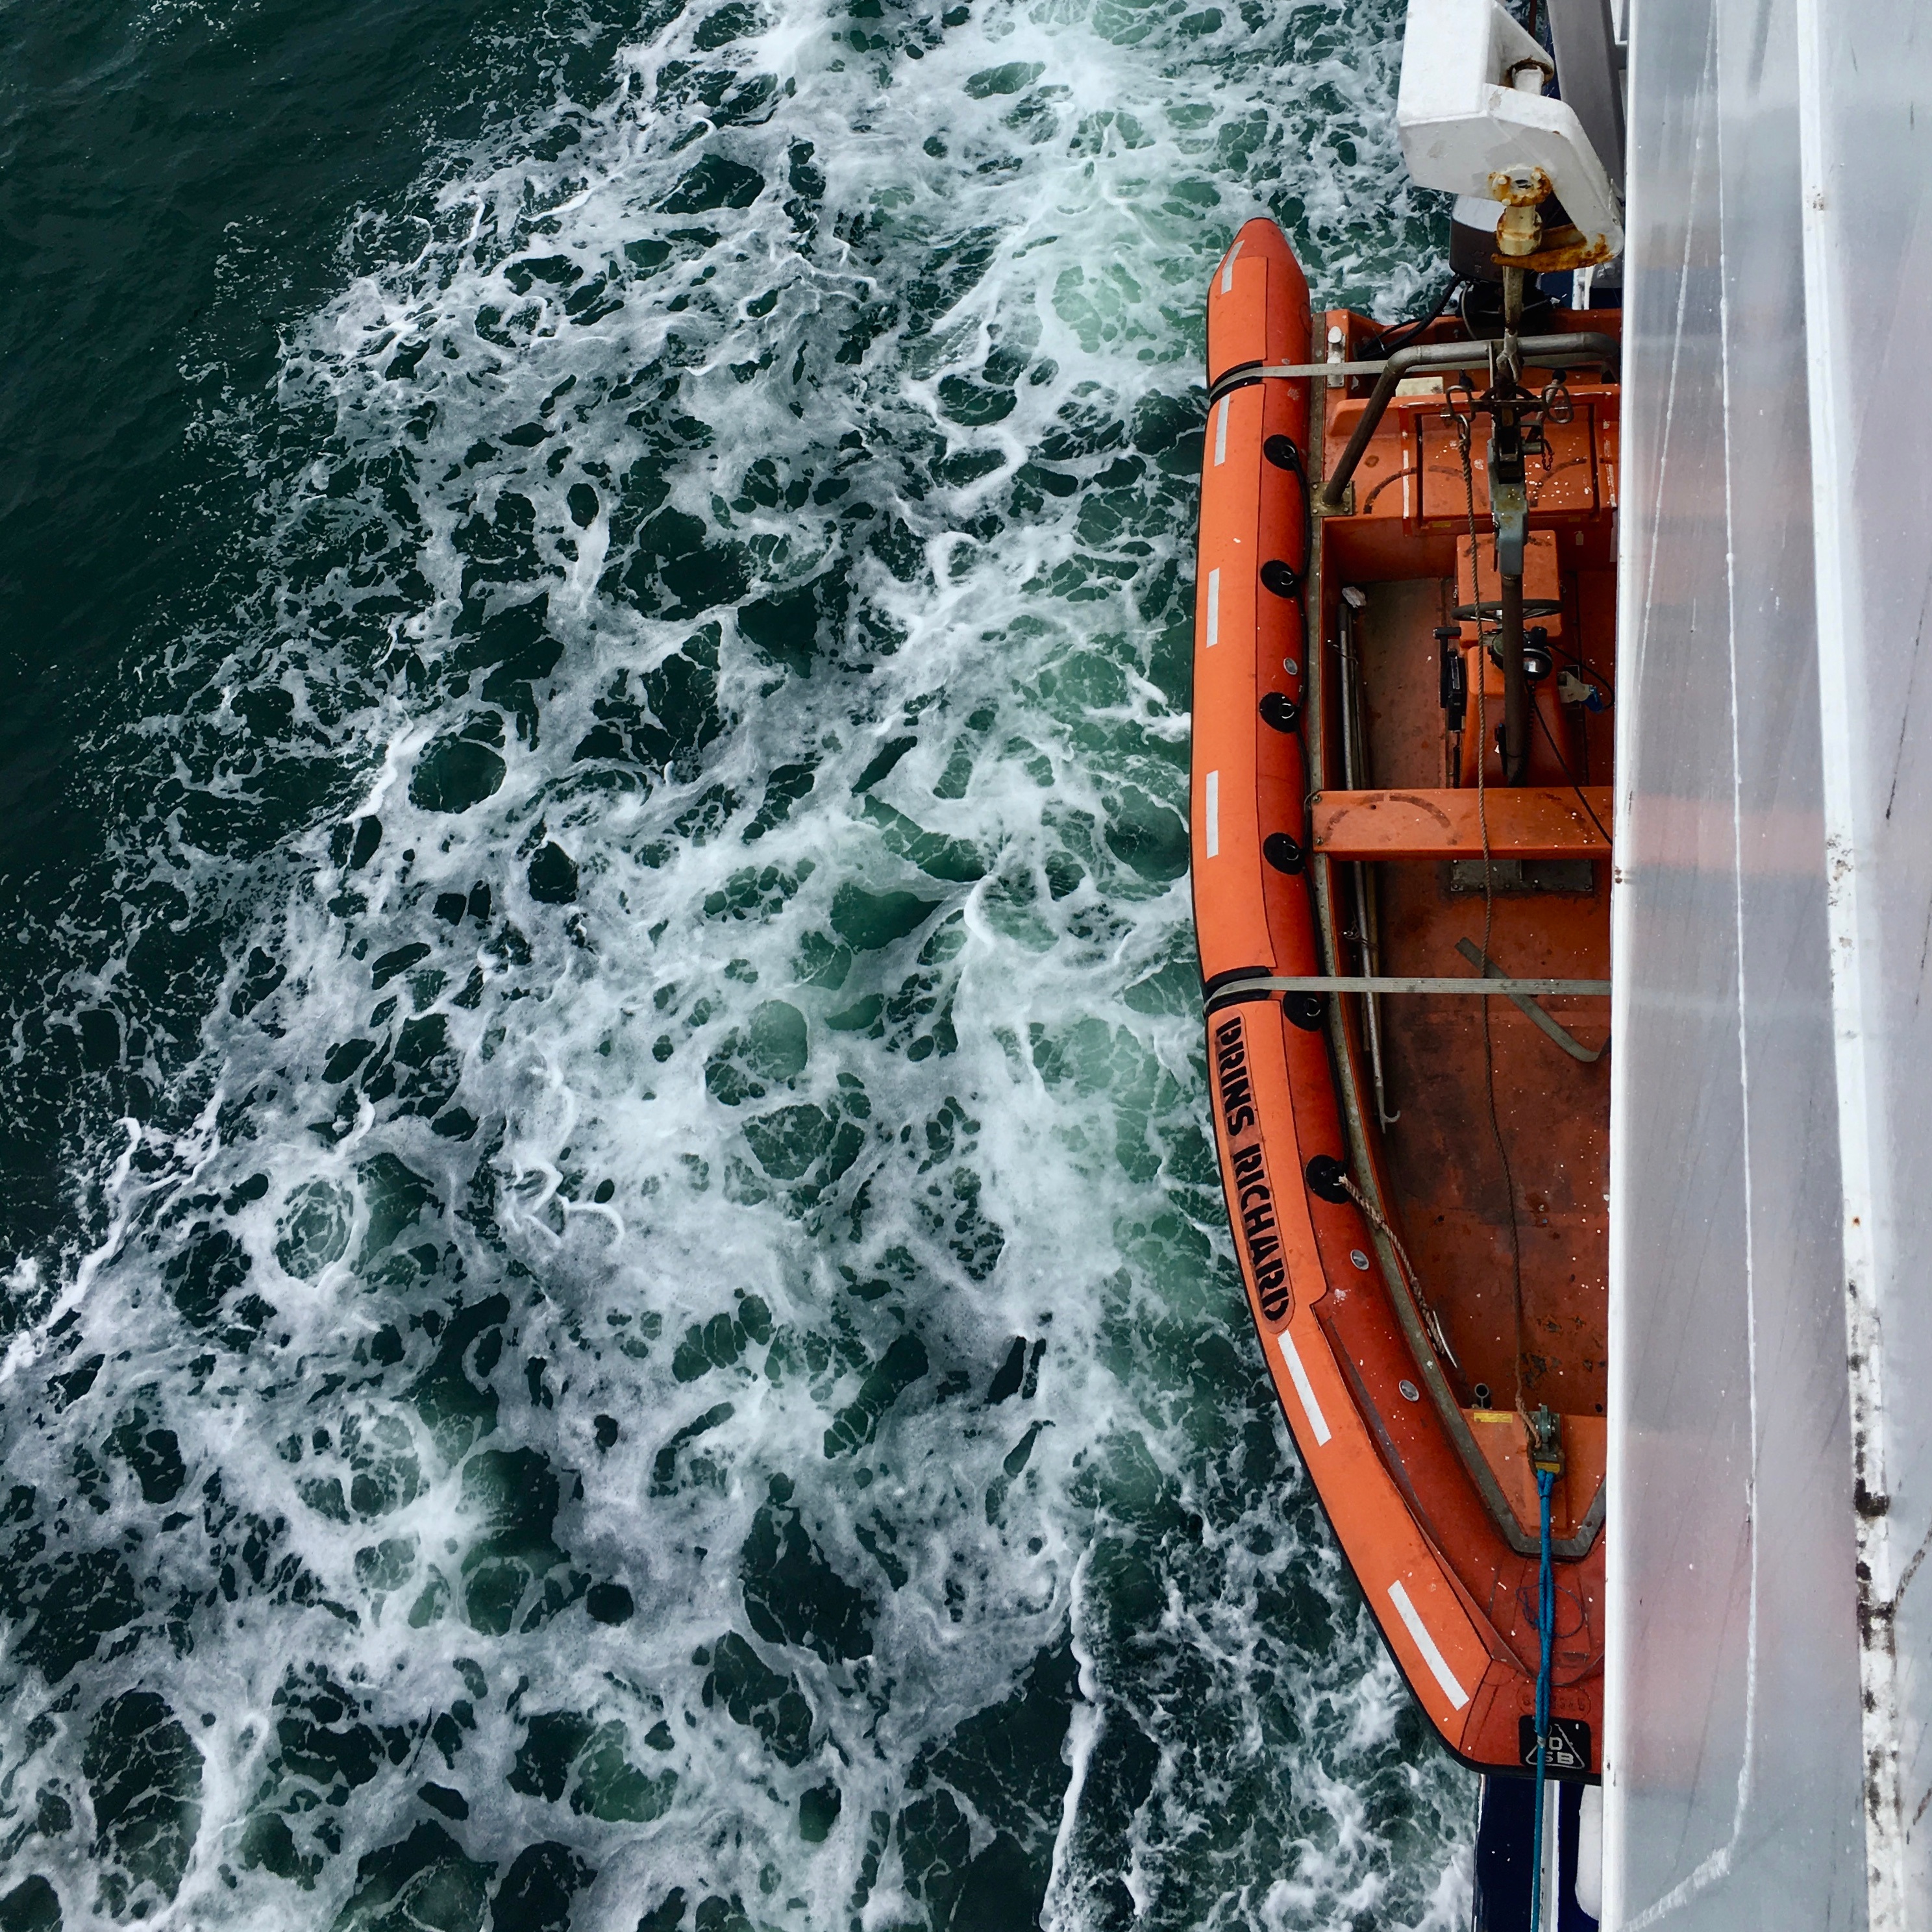
sea, boat, vehicle, mast, sail, watercraft